Robert Blair (badminton)

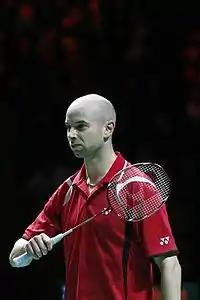

Blair was born in Scotland, but after attending Loughborough University in Leicestershire, he competed for England from 2001 until 2010, except at the Olympic Games, where Scotland and England are both parts of the Great Britain and Northern Ireland team. His main motivation for changing nation was the prospect of medals at the Commonwealth Games.